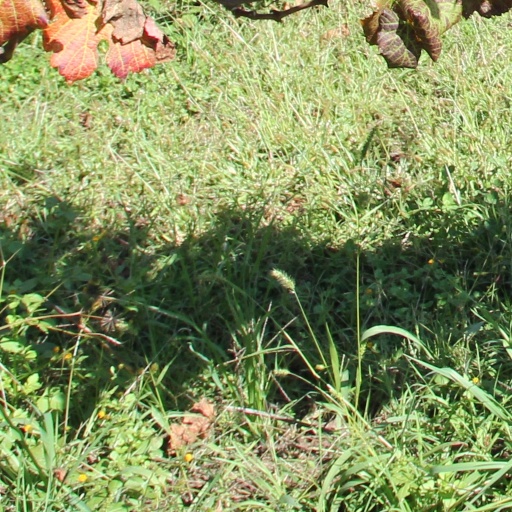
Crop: grape